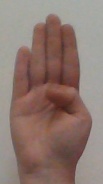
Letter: kaaf